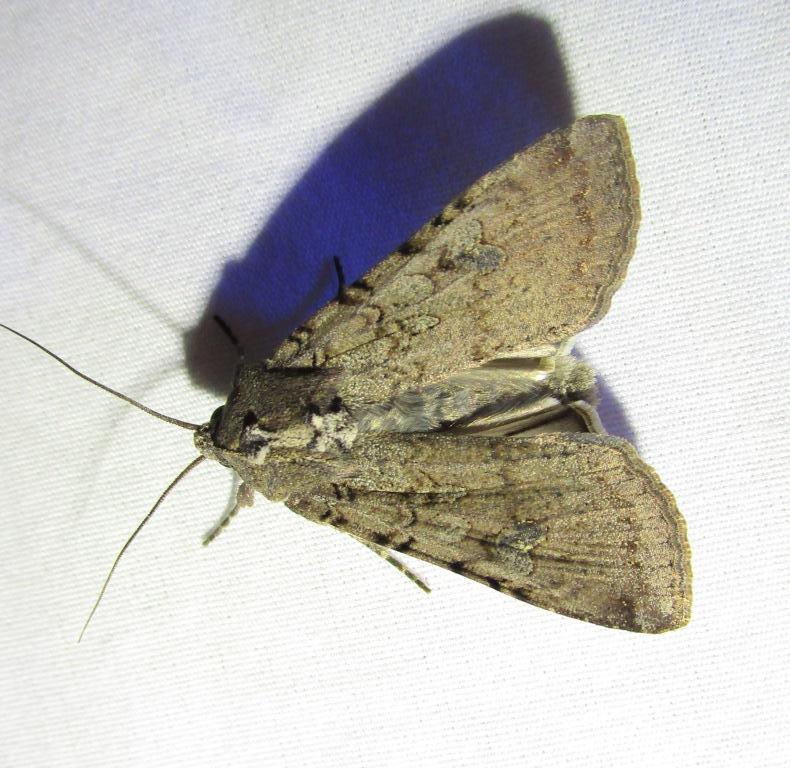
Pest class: cutworms